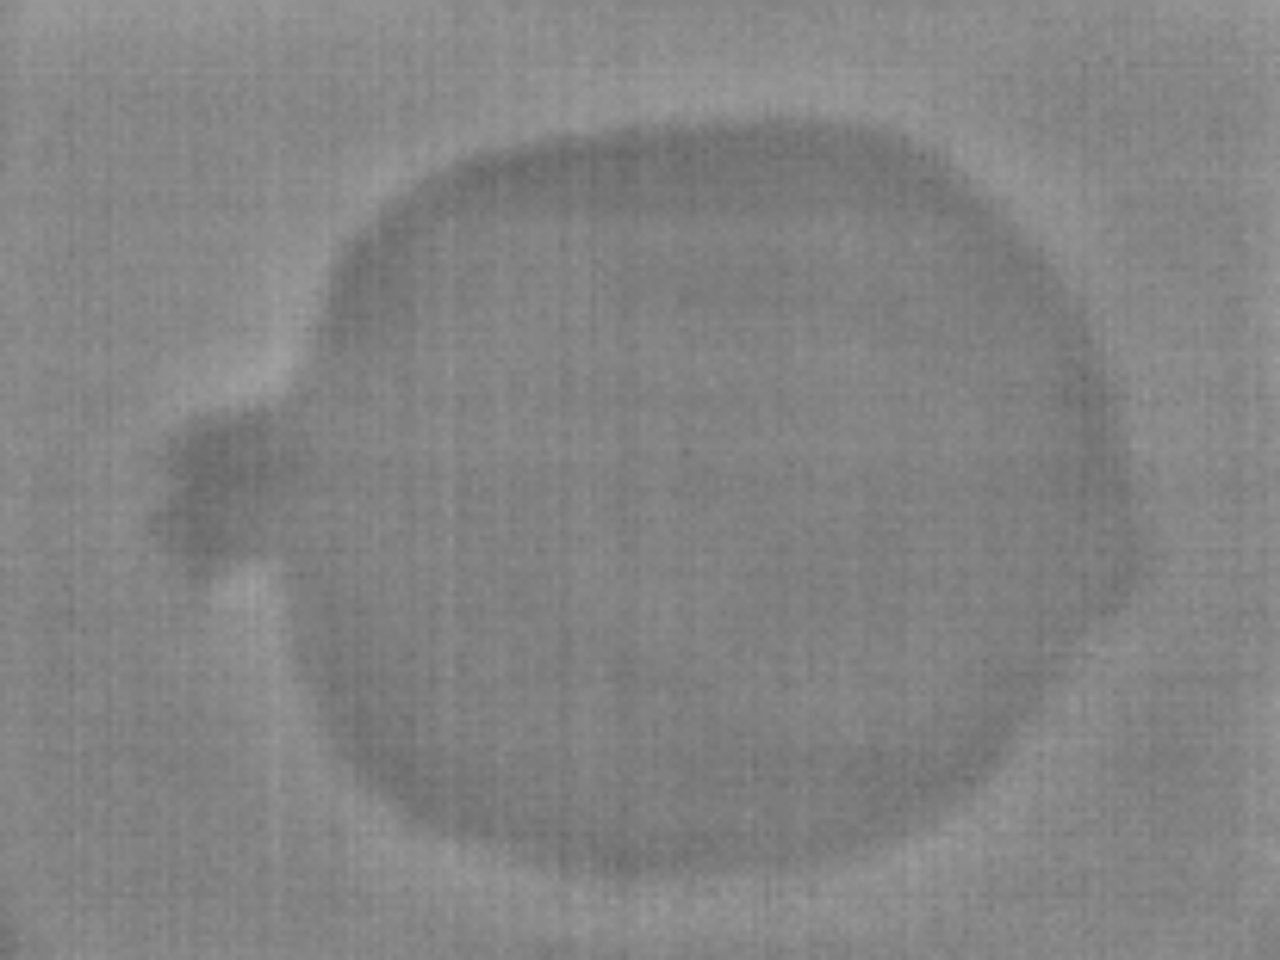
Label: No Defect